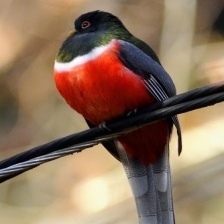
Species: ELEGANT TROGON
Scientific name: TROGON ELEGANS